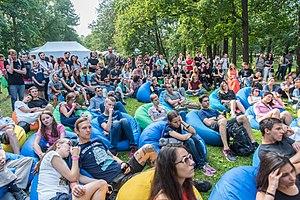
Les milléniaux, ou génération Y, regroupent l'ensemble des personnes nées entre le début des années 80 et la fin des années 90. Le consensus se trouve sur 1984 comme année de début et 1996 comme année de fin. Ils succèdent à la génération X et précèdent la génération Z.